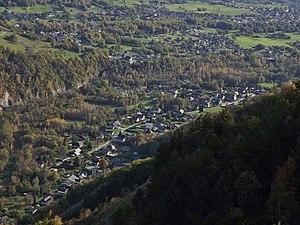
Vue aérienne, depuis les hauteurs de Montgellafrey, sur les villages de Notre-Dame-du-Cruet (premier plan) et de Saint-Martin-sur-la-Chambre (arrière-plan), dans la vallée de la Maurienne, en Savoie.
Notre-Dame-du-Cruet est une commune française située dans le département de la Savoie, en région Auvergne-Rhône-Alpes.